DPA Microphones

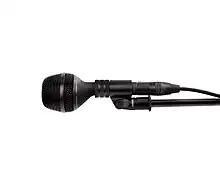
DPA 4055 Kick Drum Microphone

DPA Microphones (originally Danish Pro Audio) is a Danish manufacturer of condenser microphones for the professional markets, owned by the Italian private equity fund, Palladio Holding S.p.A. The current CEO is Kalle Hvidt Nielsen. The company was founded in 1992 by two former employees from Brüel & Kjær - Morten Støve and Ole Brøsted Sørensen. Brüel & Kjær had decided to close their Pro Audio department and Morten and Ole made a contract with B&K to take over sales, service and development. At that time, DPA solely supplied high-end studio microphones for recording and broadcast use. In 1995 they teamed up with Dan Ingemann Jensen and Jens Jørn Stokholm from DanaBallerina (later Muphone) and co-developed the later famous DPA 4060 and 4061 miniature condenser microphone.